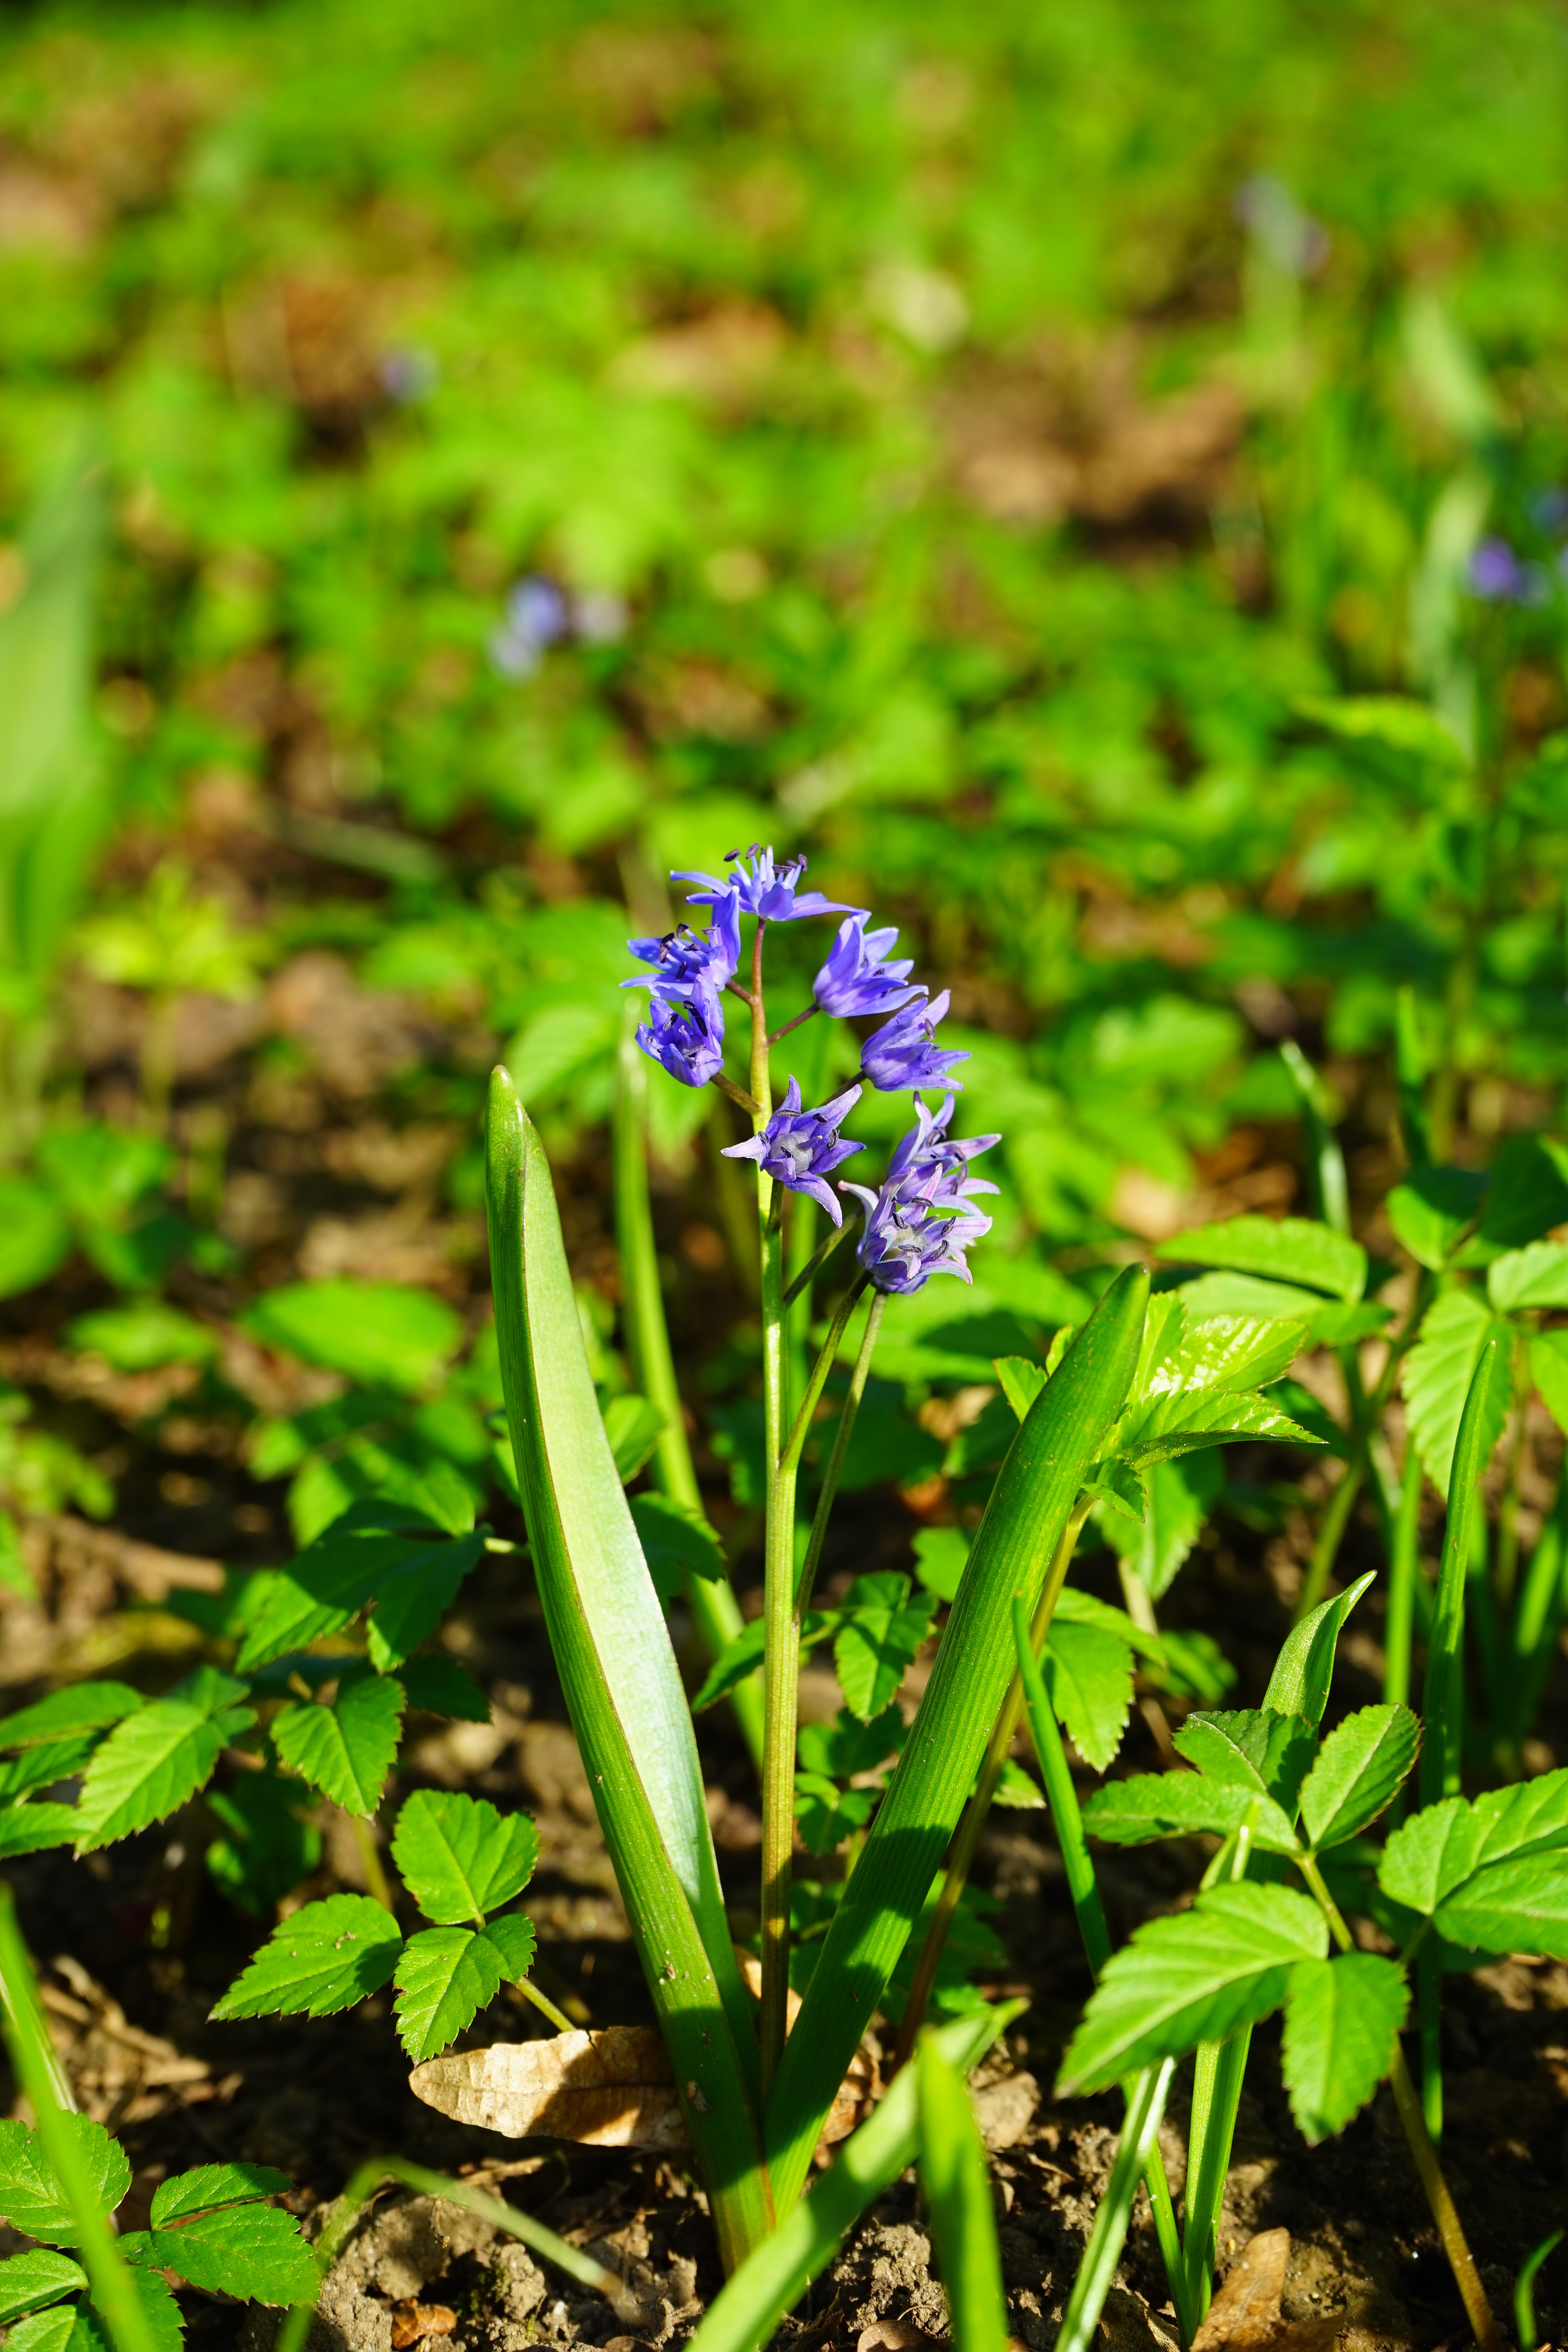
nature, grass, blossom, plant, lawn, meadow, prairie, flower, bloom, spring, green, herb, produce, botany, blue, flora, wildflower, woodland, early bloomer, scilla, macro photography, harbinger of spring, flowering plant, asparagaceae, blue star, chionodoxa luciliae, asparagus plant, land plant, scilla bifolia, scilloideae, zweibl ttriger blue star, two sea onion